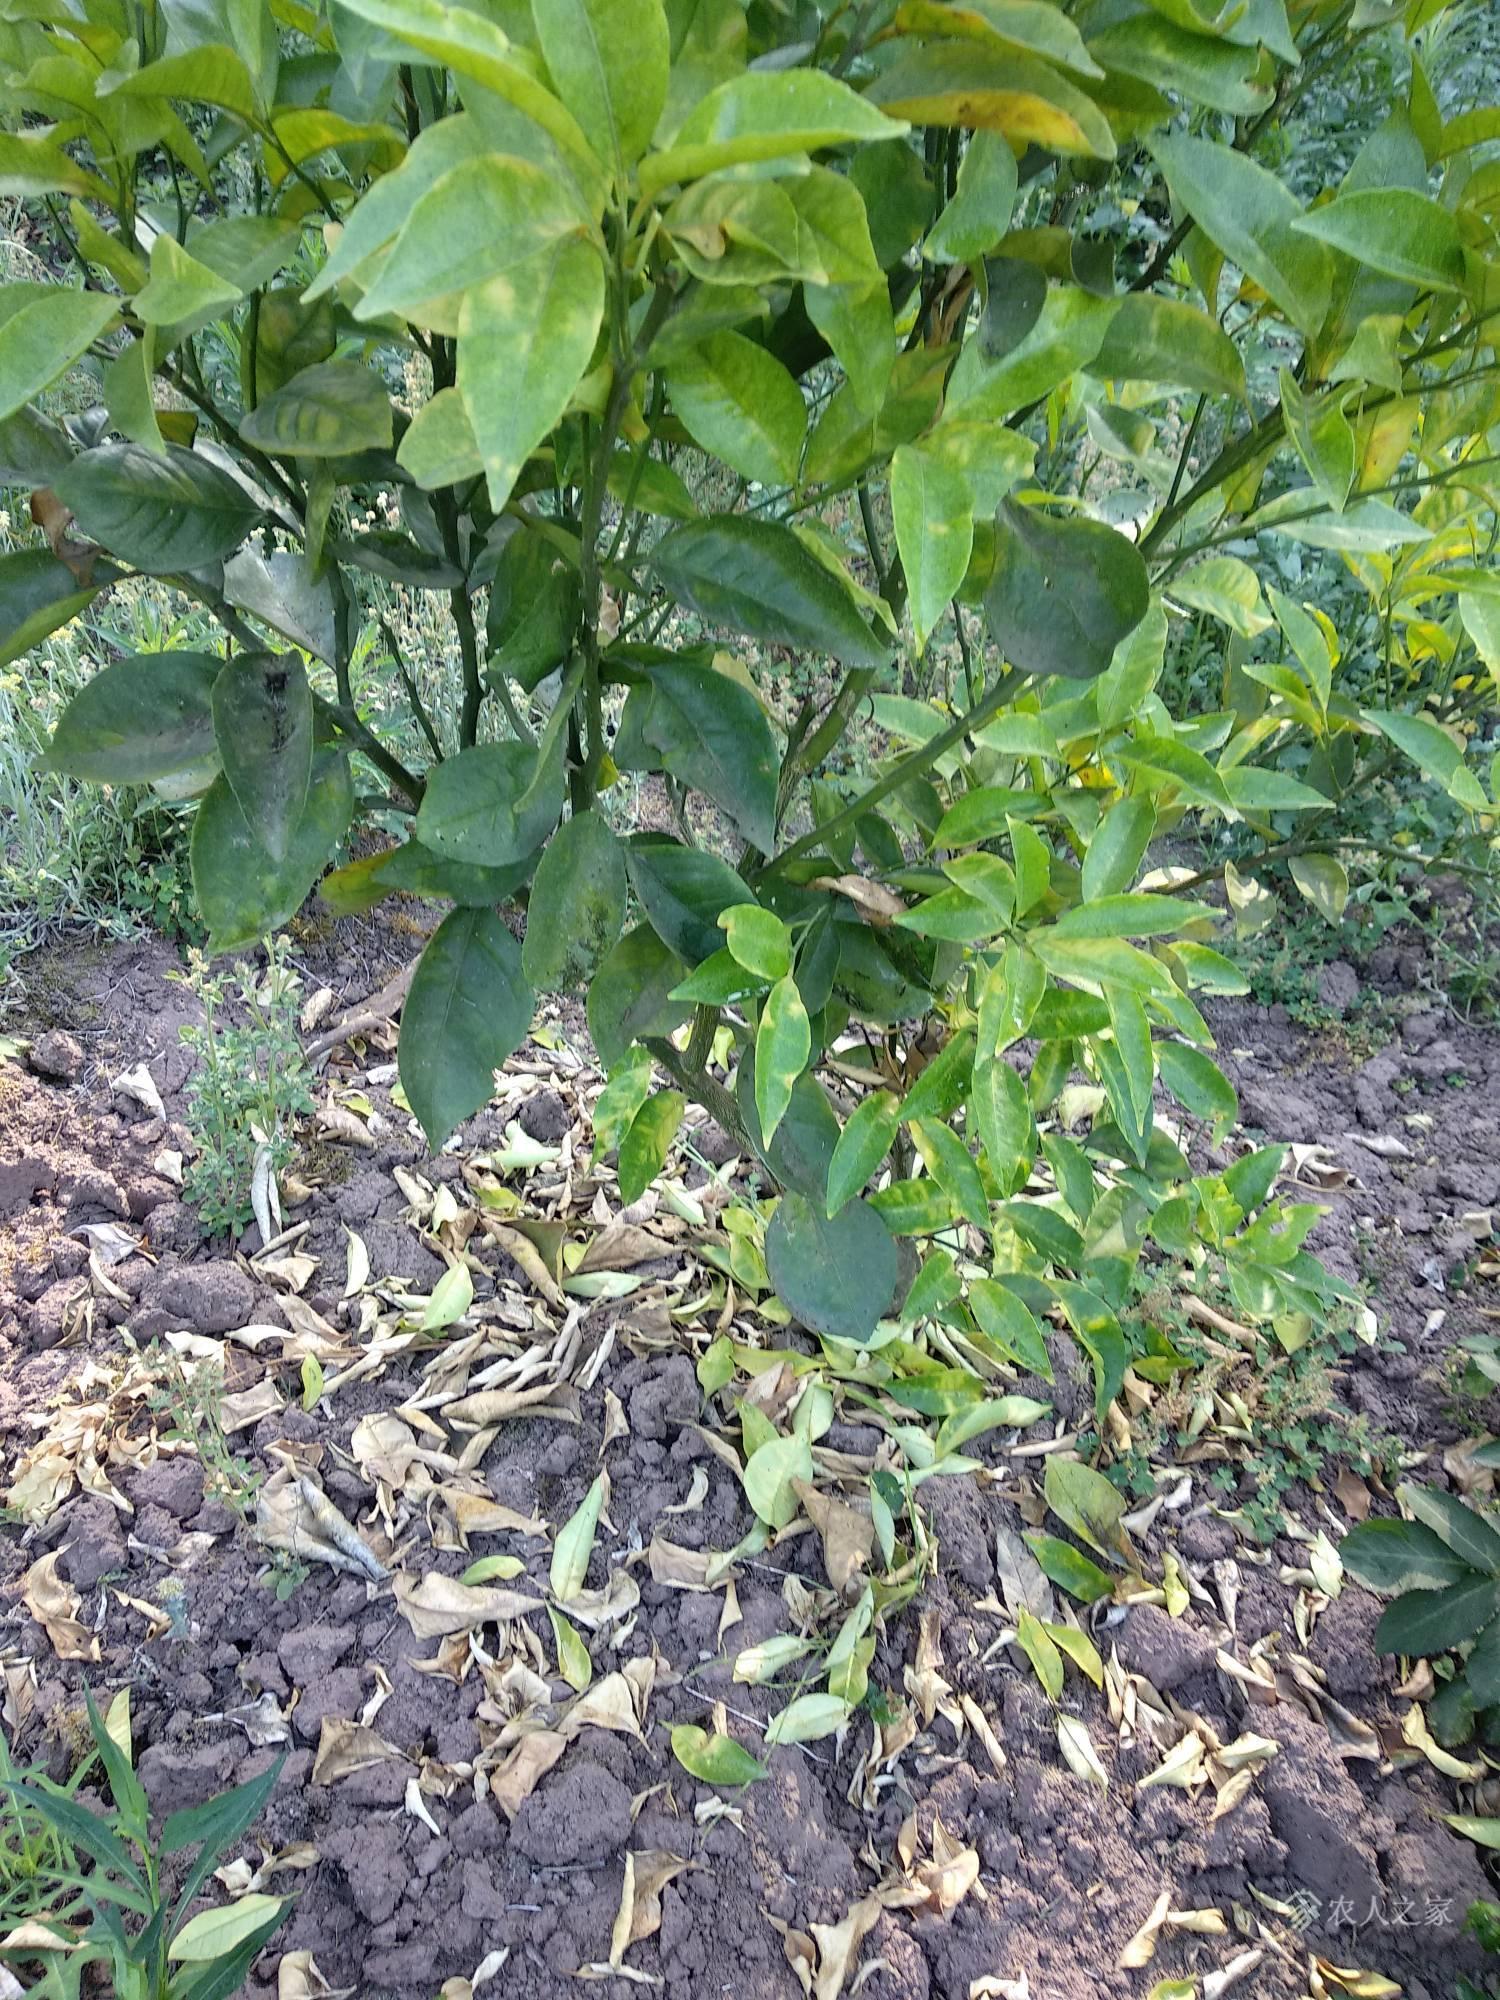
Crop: unknown
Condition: citrus_greening_disease